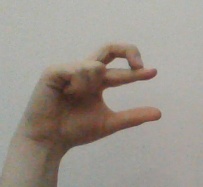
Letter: thal